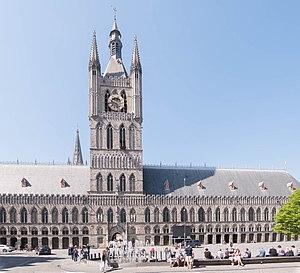
Les Halles aux draps d'Ypres sont un des plus grands bâtiments civils de style gothique en Europe, qui domine la Grand-Place d'Ypres, dans la province de Flandre occidentale en Belgique. Le bâtiment d'origine fut construit entre 1200 et 1304. Il a été reconstruit à l'identique entre 1933 et 1967 après avoir été détruit durant la Première Guerre mondiale.